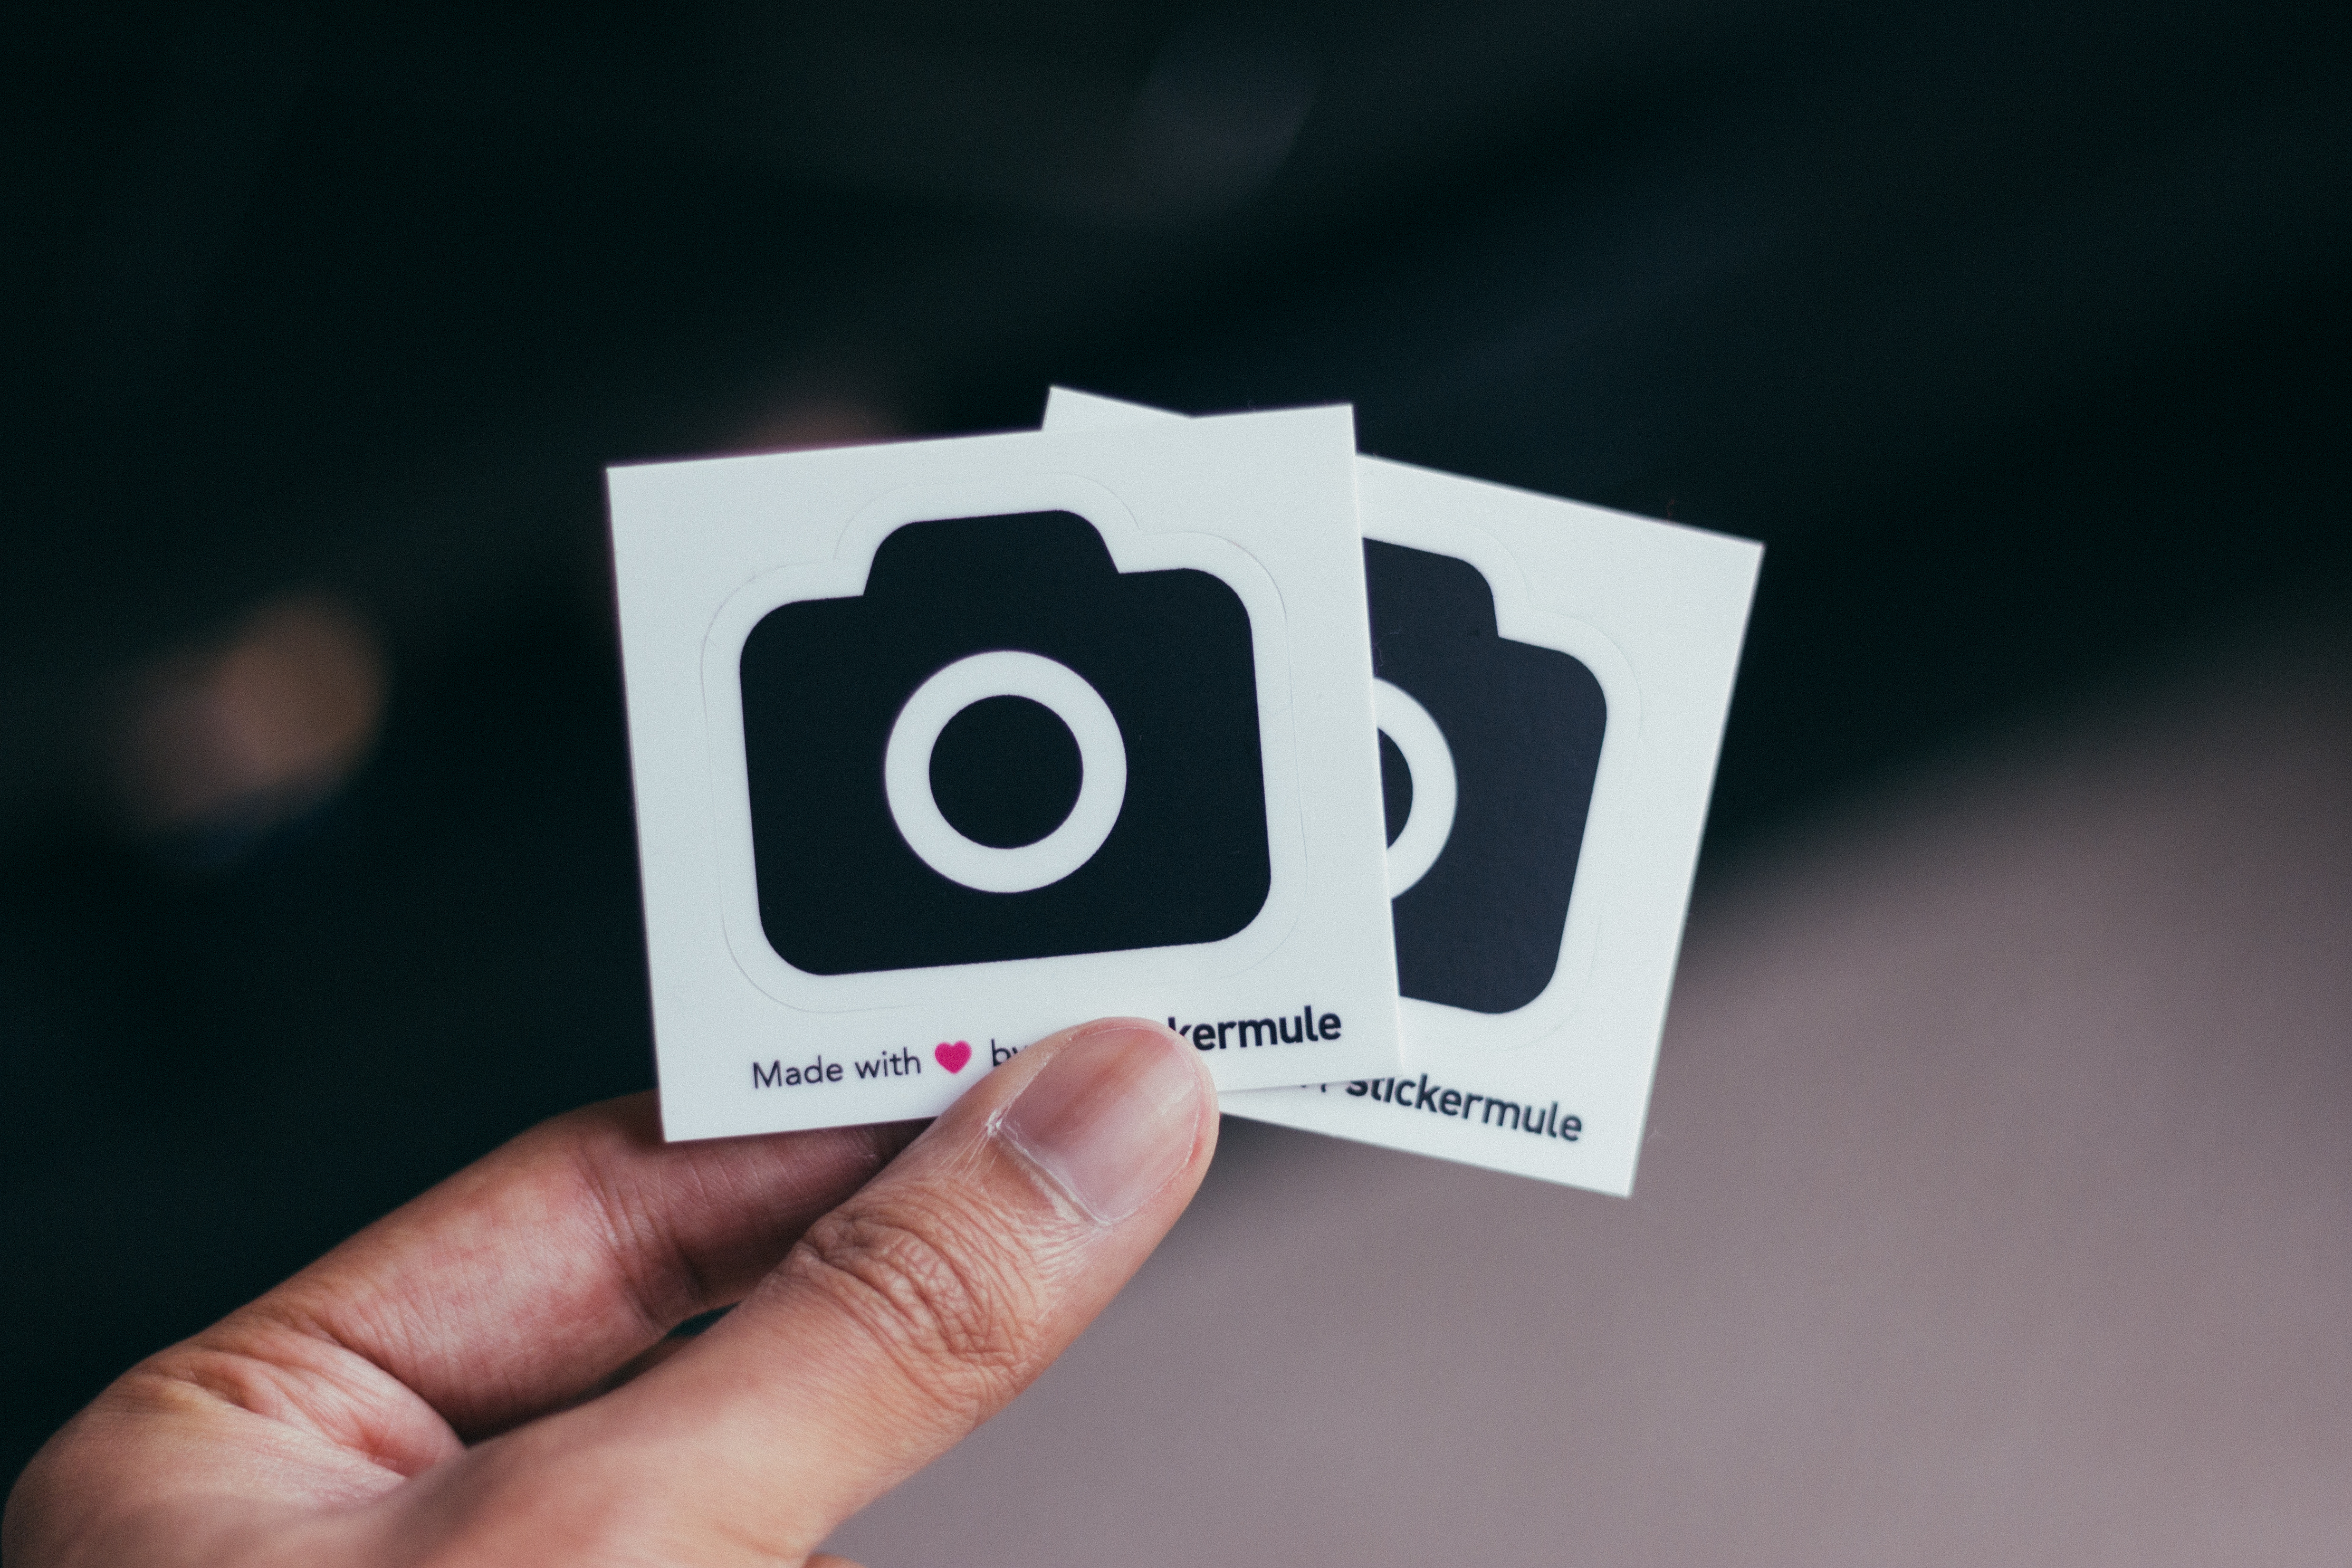
hand, number, holding, sticker, unsplash, brand, font, fingers, logo, stickermule